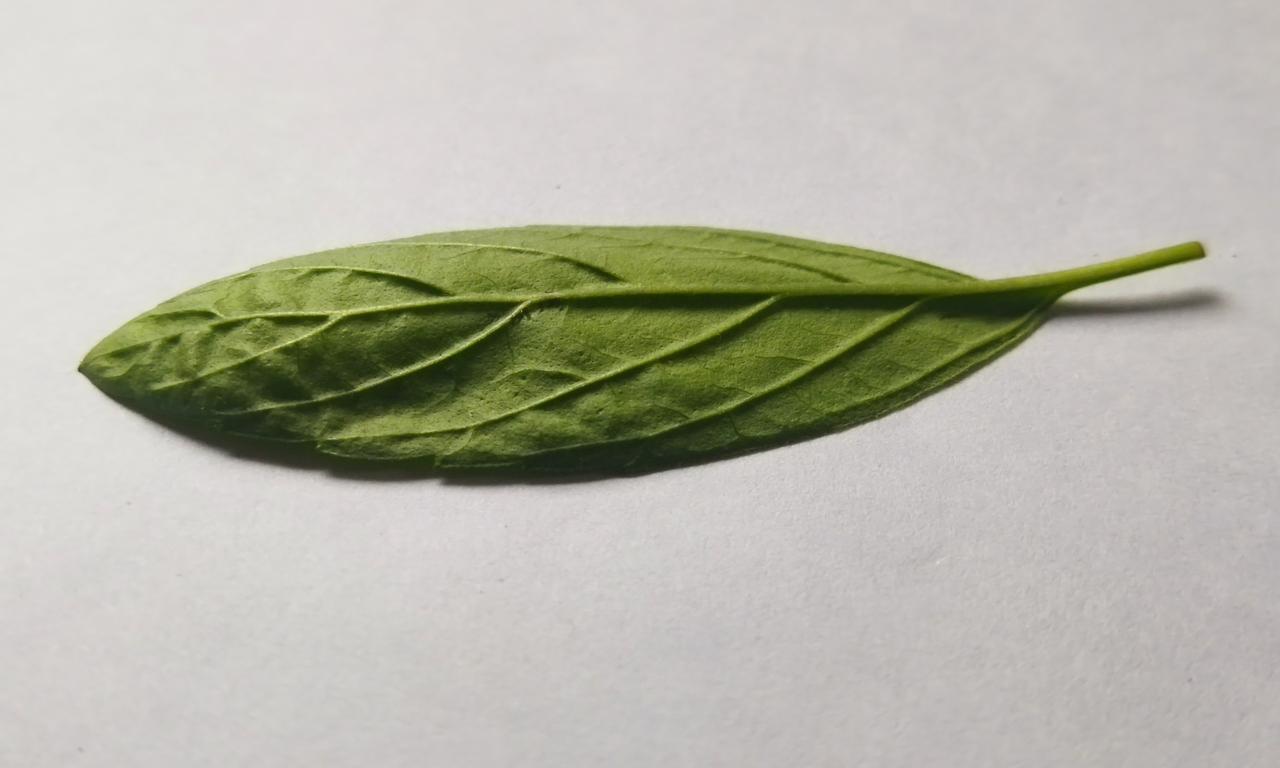
Label: Fresh